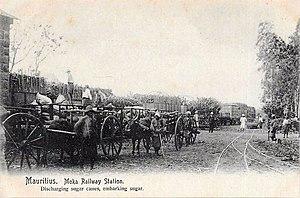
Moka est un village de l'île Maurice, chef-lieu du district de Moka au centre de l'île. Selon le recensement effectué par Statistics Mauritius en 2011, la population était de 8 846 habitants. La partie ouest du village se trouve également dans le district de Plaines Wilhems. Le village est administré par le Conseil du village de Moka sous l'égide du Conseil de district de Moka. L'altitude est de 203 mètres et peut aller jusqu'à 425 mètres à certains endroits. Le village est bordé par la majestueuse chaîne de Moka comprenant notamment les montagnes emblématiques du Pouce et de Pieter Both. Réduit est une banlieue du village où se trouvent la State House et l'Université de Maurice. Le village abrite également la Mauritius Broadcasting Corporation et le Mahatma Gandhi Institute.